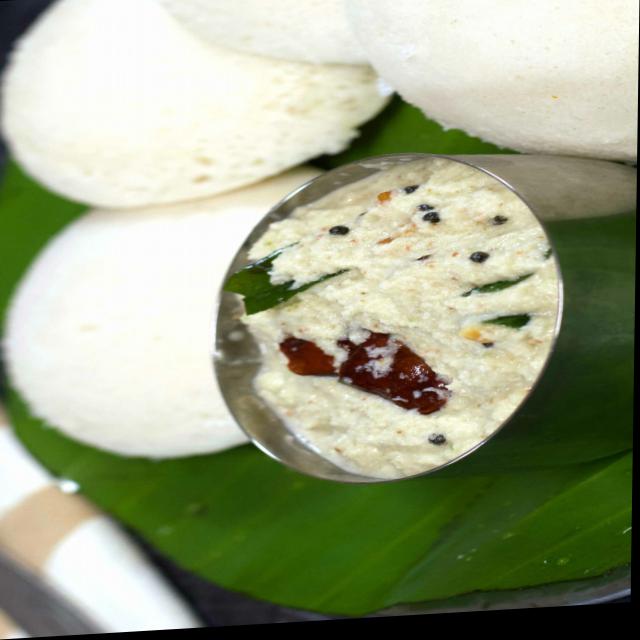
Dish: coconut_chutney